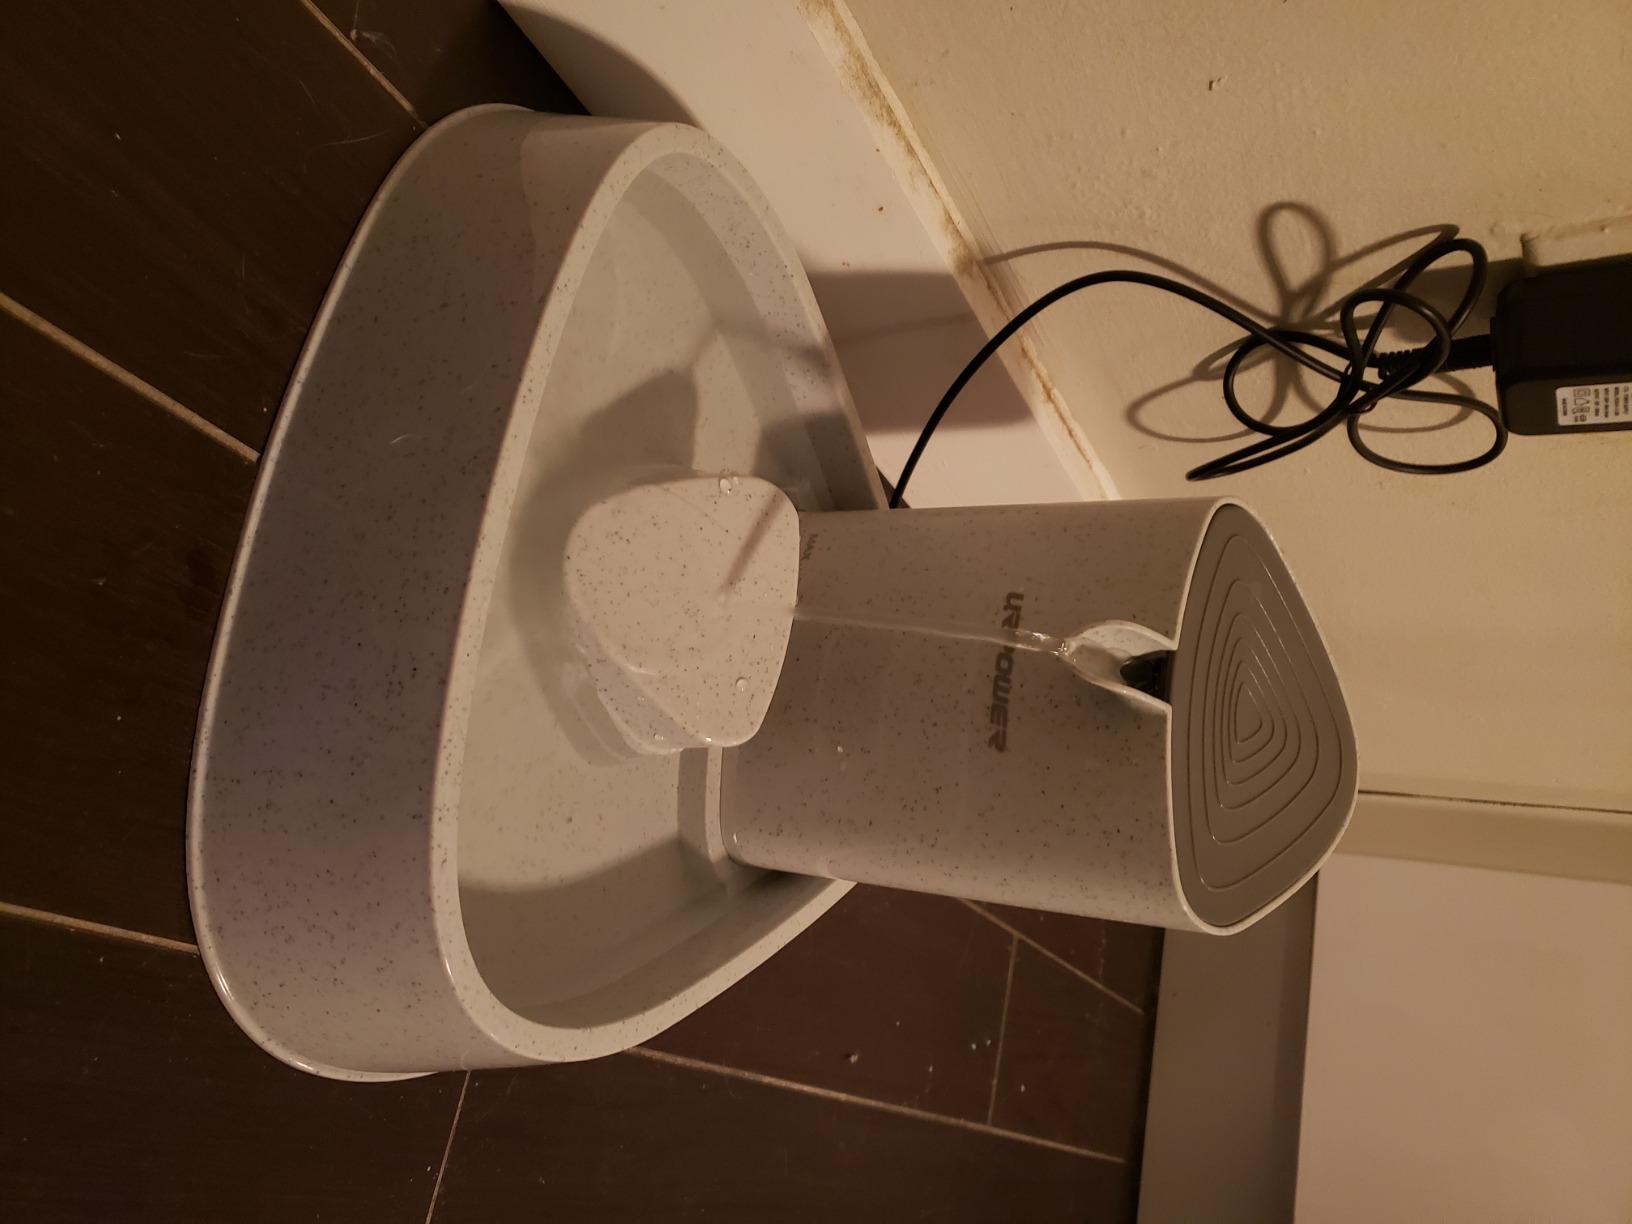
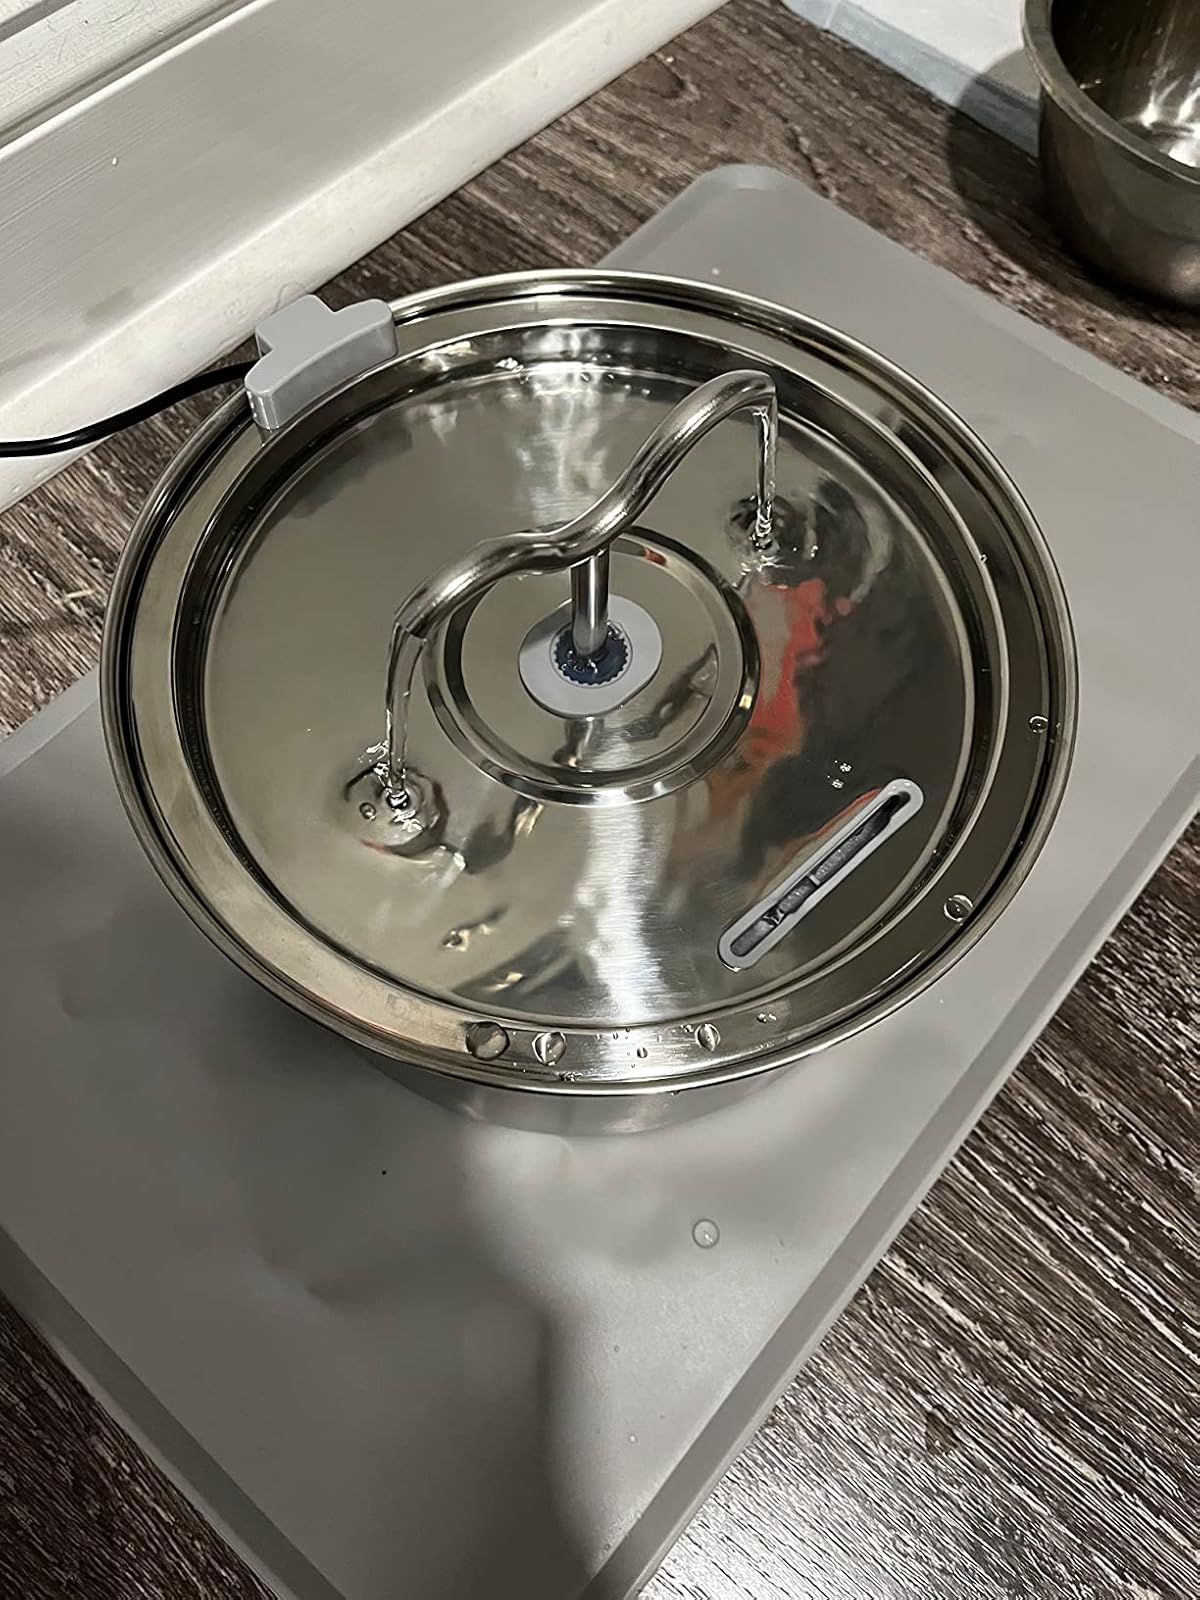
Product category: items_bowl
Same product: no